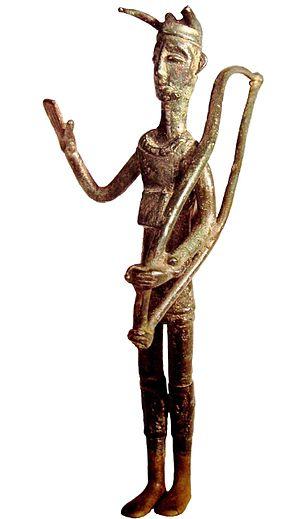
Le musée archéologique national de Cagliari est le principal musée archéologique de Sardaigne. Il est situé depuis 1993 à l'intérieur de la Citadelle des Musées de Cagliari et accueille le produit des fouilles archéologiques effectuées dans l'île sur des sites de l'époque pré-nuragique et jusqu'à l'époque byzantine.
L’histoire de la Sardaigne est ancienne et particulièrement riche. Le peuplement stable de la Sardaigne résulte de mouvements de population de la culture de la céramique cardiale qui se sont produits vers 6000 av. J.-C. en provenance de la péninsule italienne. Mais il s'est poursuivi, au fil des invasions, pour donner le peuple sarde. Christophe de Chenay fait remarquer que :